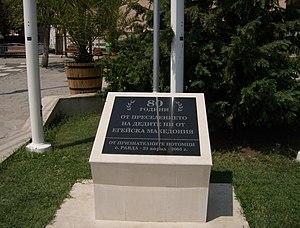
Ravda est un village situé dans l'est de la Bulgarie.